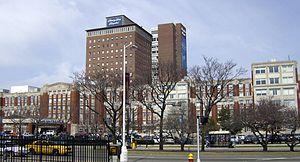
L'Hôpital Henry Ford fait partie des centres de santé Henry Ford, basés à Détroit, dans l'État du Michigan aux États-Unis. Fondé en 1915 par le pionnier de l'automobile Henry Ford, l'hôpital comporte 903 lits et seuls les médecins qui sont membres du Groupe de médecine Henry Ford peuvent s'y intégrer. Aujourd'hui, on dénombre plus de 1 000 médecins et scientifiques dans ce groupe dont l'organisation est inspirée des modèles de la Clinique Mayo, de l'Hôpital Johns-Hopkins et de la Clinique de Cleveland.
Les émeutes de 1967 à Détroit, également connues sous le nom d'émeute de la 12ᵉ rue et rébellion de 1967 à Détroit, sont des émeutes qui débutent aux petites heures du dimanche 23 juillet 1967 à Détroit dans l'État américain du Michigan et qui durent cinq jours. L’événement déclencheur est un raid de la police dans un speakeasy exclusivement fréquenté par des Afro-Américains au nord de l'angle de la 12th Street et Virginia Park Avenue. Les pillages, les incendies et les tirs d'armes à feu prennent une telle ampleur que les forces de l'ordre locales sont complètement débordées. Un peu avant minuit le lundi 24 juillet, le président américain Lyndon B. Johnson déclare que la ville est en insurrection selon les termes de l'Insurrection Act. Le gouverneur du Michigan George W. Romney peut alors dépêcher à Détroit l'Army National Guard du Michigan et le président américain y envoie les 82ᵉ et 101ᵉ divisions aéroportées. Deux jours plus tard, la ville retrouve son calme.